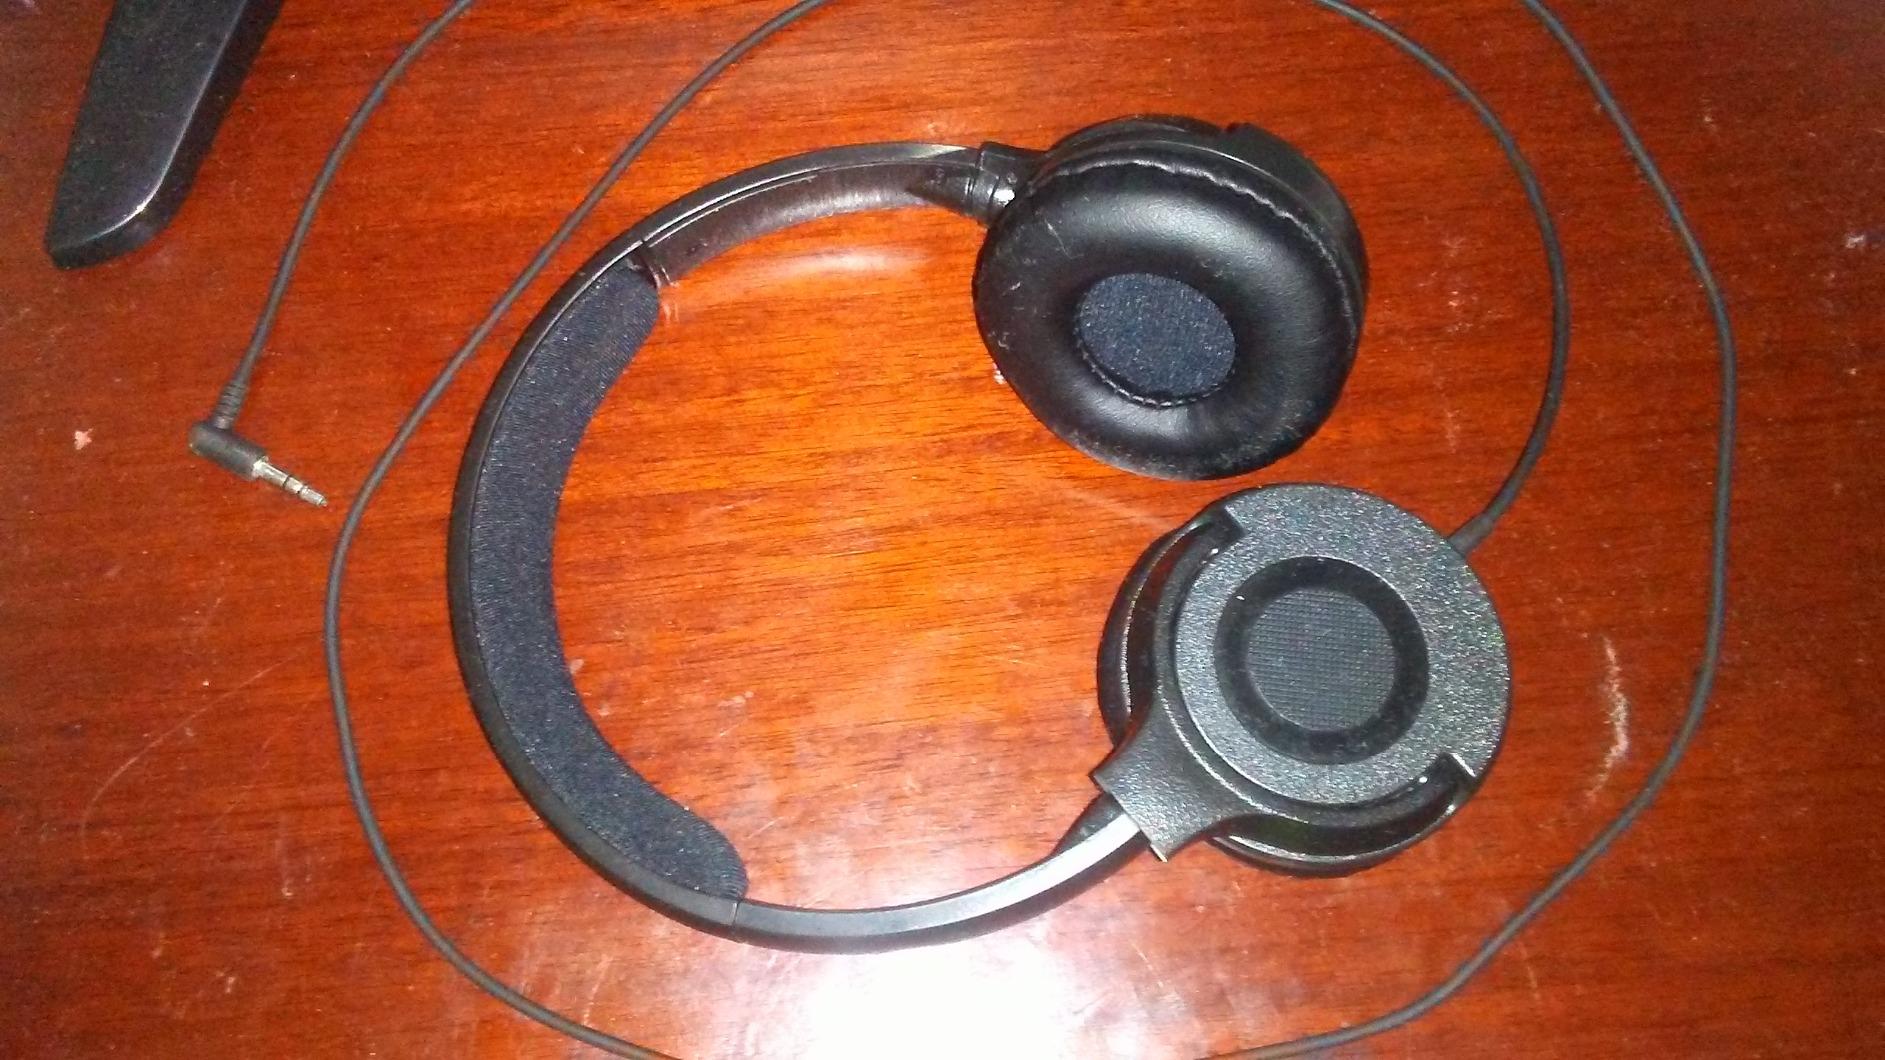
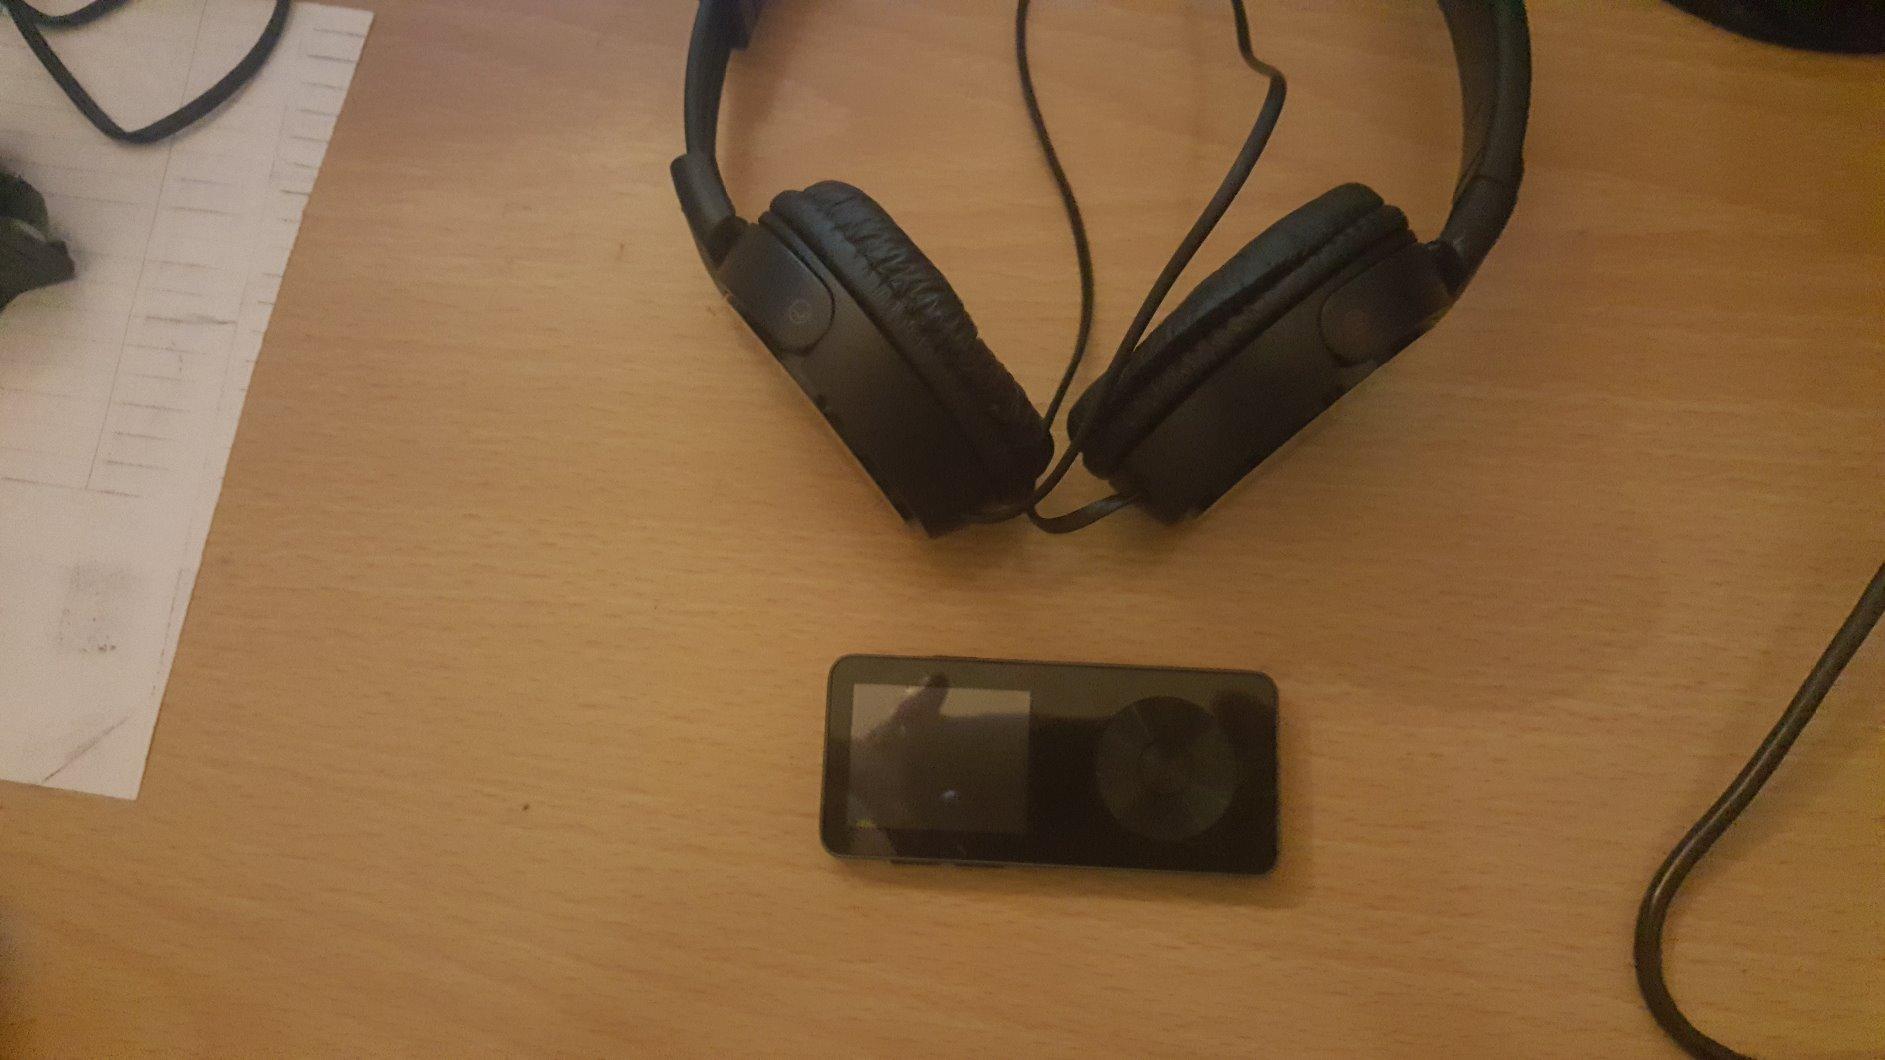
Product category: headphones
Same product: no